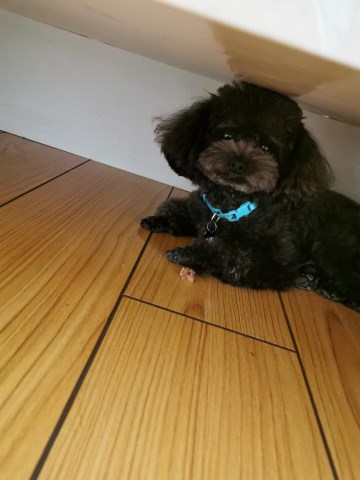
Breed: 2925-n000114-toy_poodle